Children of Dreams

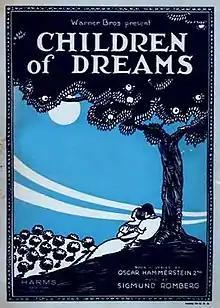
thatrical release poster

Children of Dreams is a 1931 American pre-Code musical operetta drama film photographed entirely in Part Technicolor and produced and distributed by Warner Bros.